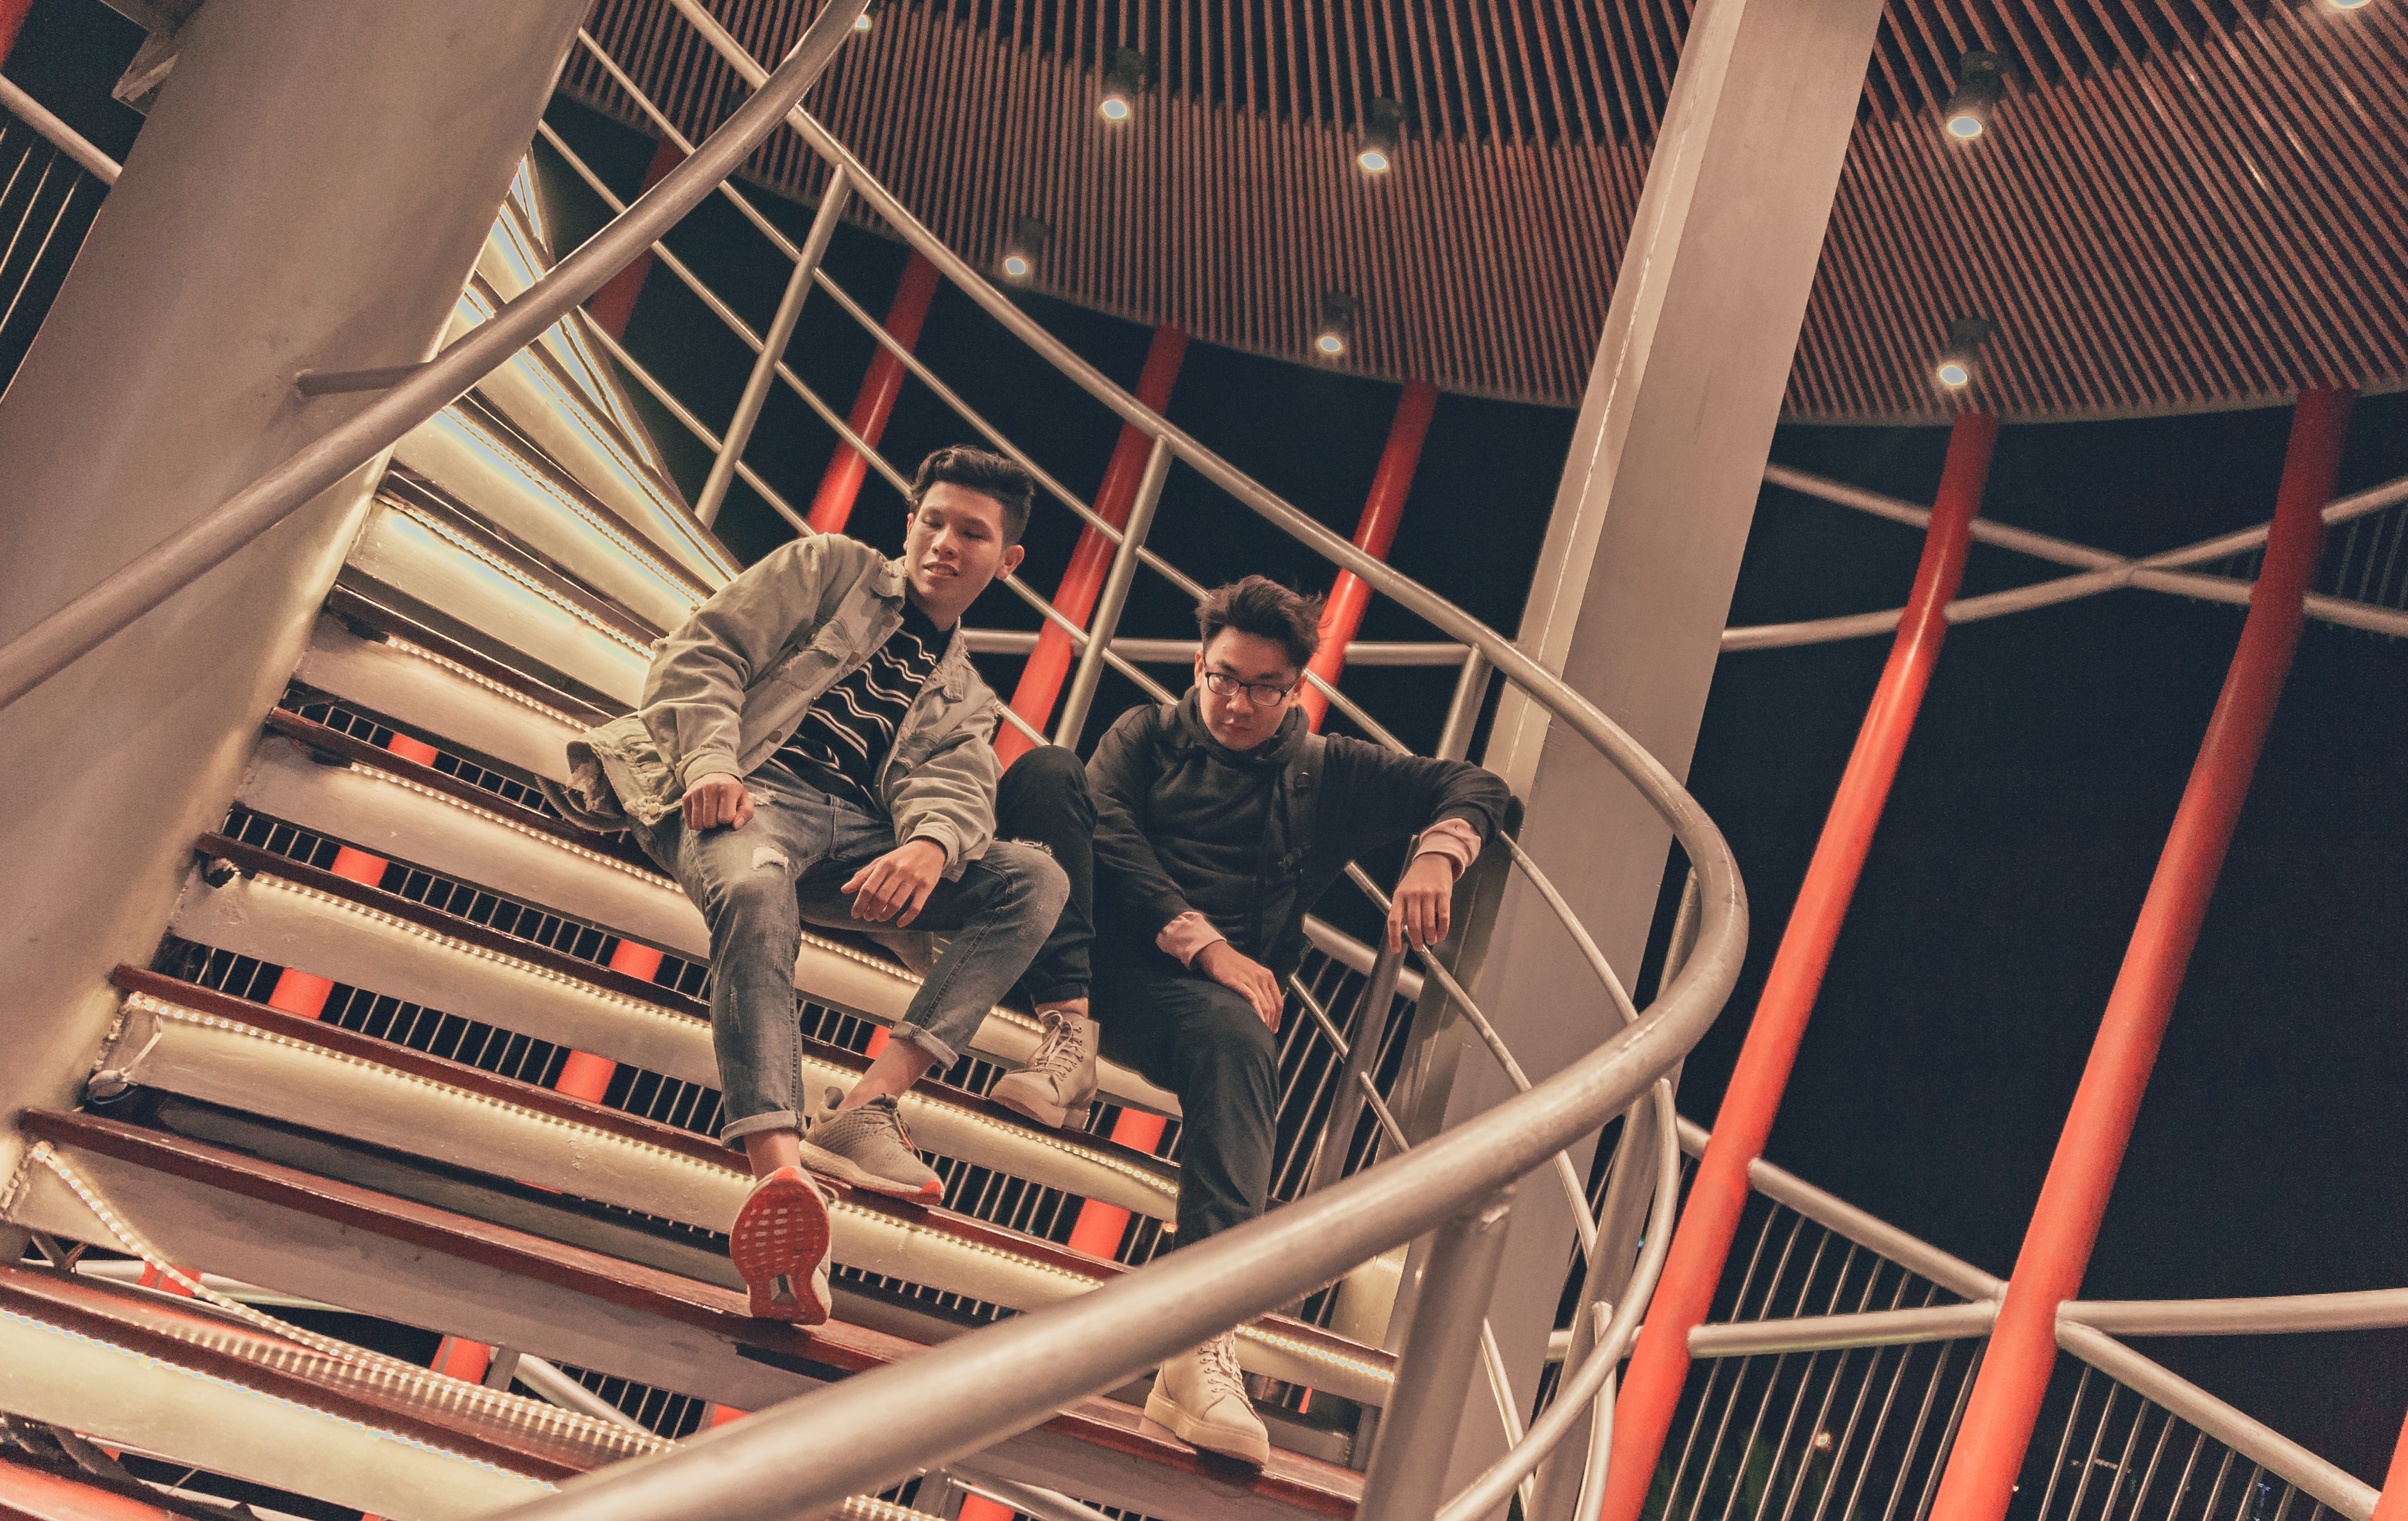
architecture, metal, tourist attraction, steel